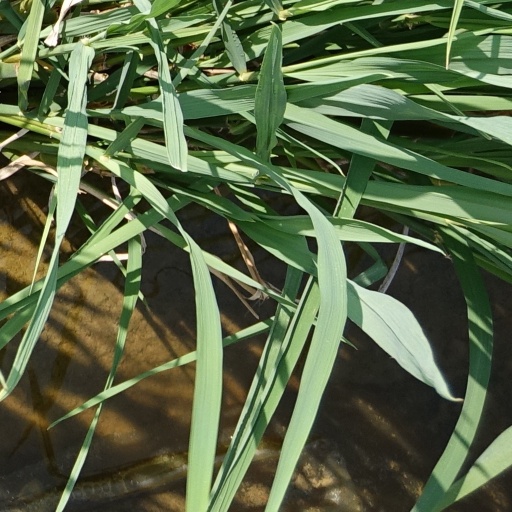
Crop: rice